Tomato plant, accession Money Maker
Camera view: bottom (45 deg); turntable rotation: 300 degrees
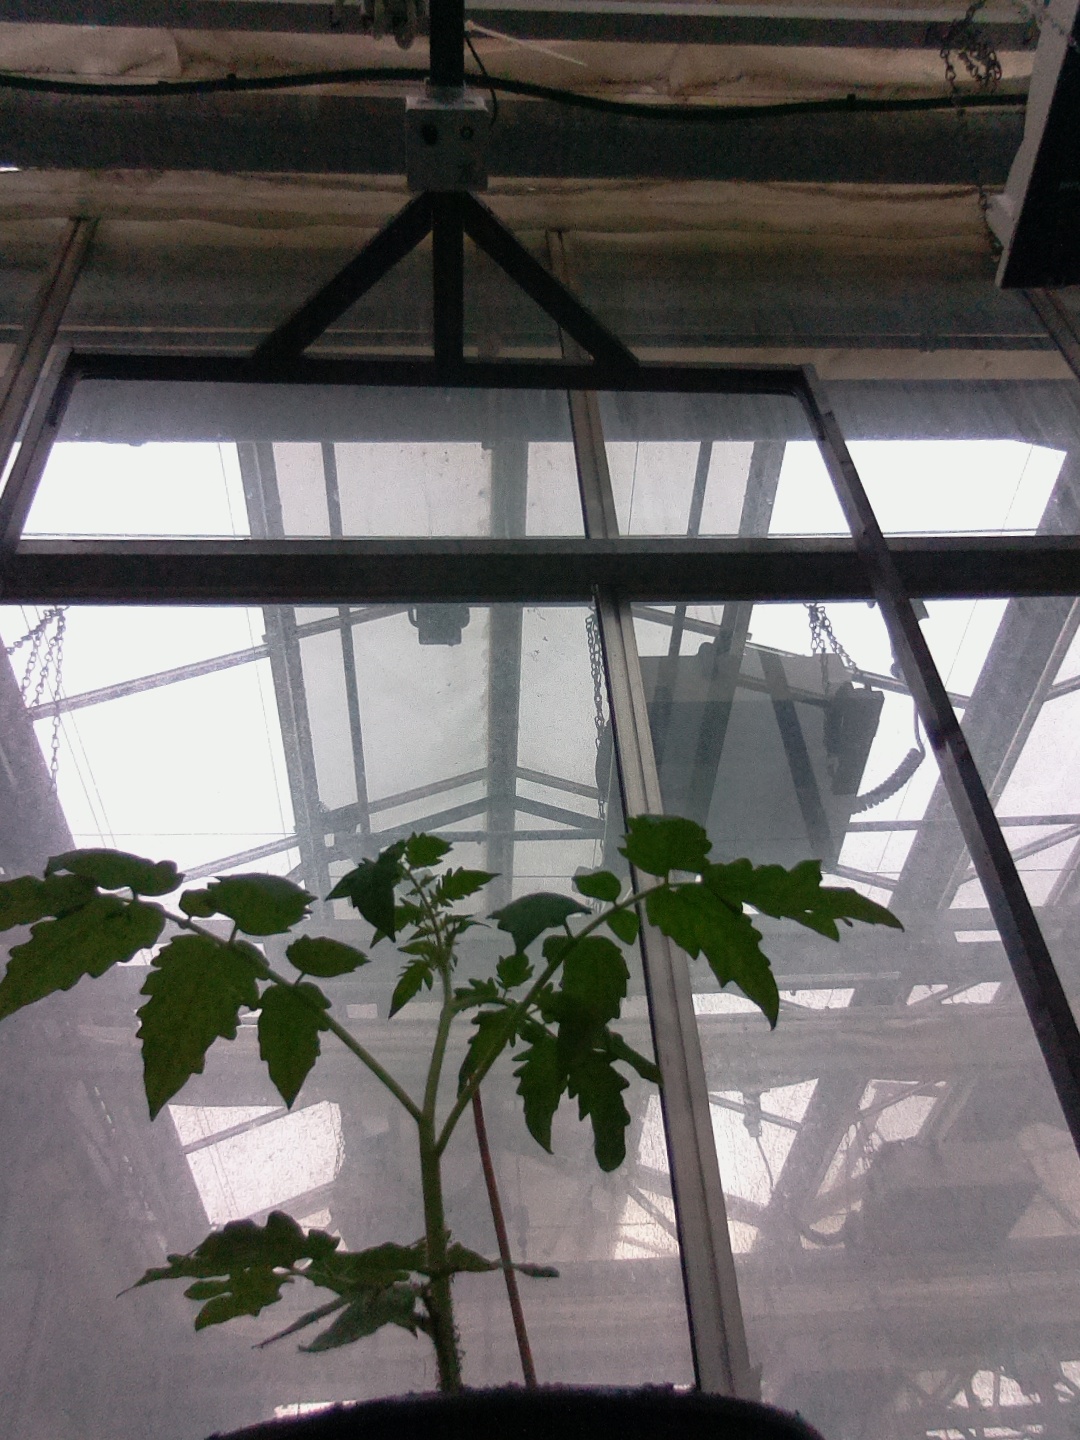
BBCH growth stage 13: 6 of true leaves visible